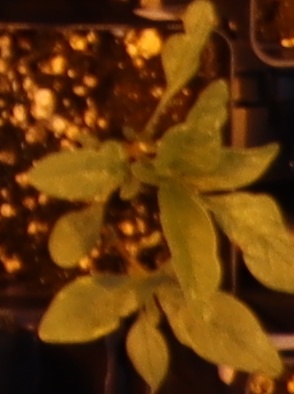
Label: Waterhemp